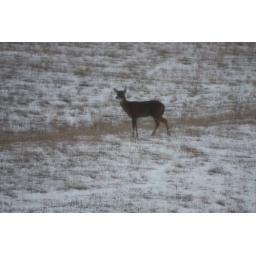
Every evening the deer cross one of our fields beside our house on their way to the water hole.